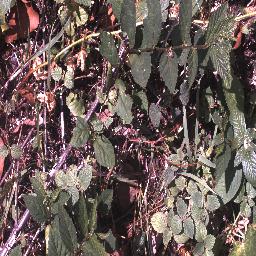
Label: negative